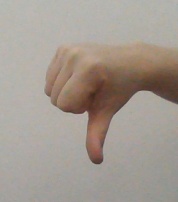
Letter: waw